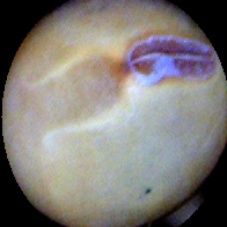
Label: Intact